Rebecca S. Halstead

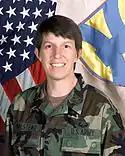
Colonel Halstead as deputy commander of 21st Theater Support Command, 2003

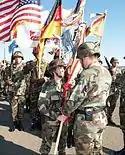
Brigadier General Halstead accepts 3rd COSCOM colors during change of command ceremony, 2004

In September 2003 Halstead was assigned as Deputy Commander of the 21st Theater Support Command in Germany. In September 2004 she was assigned as commander, the 3rd Corps Support Command (COSCOM), including deployment to Iraq for the Iraq War. In January 2005, she was promoted to brigadier general, the first female graduate of West Point to attain general officer rank.